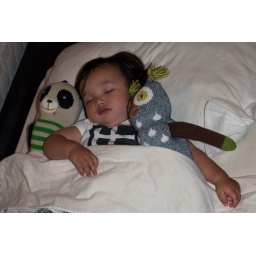
Linus in his big boy bed